Don't Wake Me Up (album)

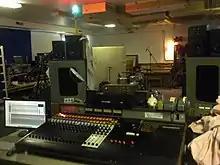
Dub Narcotic Studio in Olympia, Washington, where the album was partially recorded.

"Don't Wake Me Up" was recorded between April 25, 1998, and March 1, 1999, in Dub Narcotic Studio in Olympia, Washington, and the Business in Anacortes, Washington. The album was primarily written and composed by Elverum. The studios in which "Don't Wake Me Up" was recorded lacked high-fidelity recording equipment. Johnson said, "[Elverum] didn't have the attitude that this wasn't a real studio. He was more like, 'Hey, this is fun. Elverum described the studio as a "huge empty warehouse".